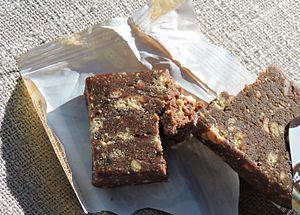
Salam de biscuiți
Le salam de biscuiți, littéralement le salami de biscuits, est une pâtisserie roumaine au chocolat, élaborée avec des biscuits secs, des loukoums et parfumée au rhum qui doit son nom à sa forme cylindrique qui rappelle le saucisson et aux loukoums qui font penser au gras du saucisson.